Bickering Bush

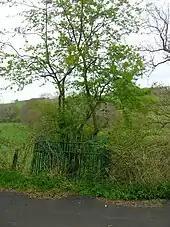
Robert Burns's Trysting Thorn at Millmannoch

The Bickering bush (NS41863635) thorn grew near Caprington on the lands of Monksholm or Maxholm, Riccarton, East Ayrshire, Scotland. The old farm house at Maxholm sat in hollow on the old Caprington Castle estate and to the north and west its fields bordered the River Irvine. The thorn was located, as recorded on the OS map, near to the confluence of the Kilmarnock Water and the River Irvine, downstream of the Simon's Burn's (aka Maxholm Burn) confluence on the south bank of the river.